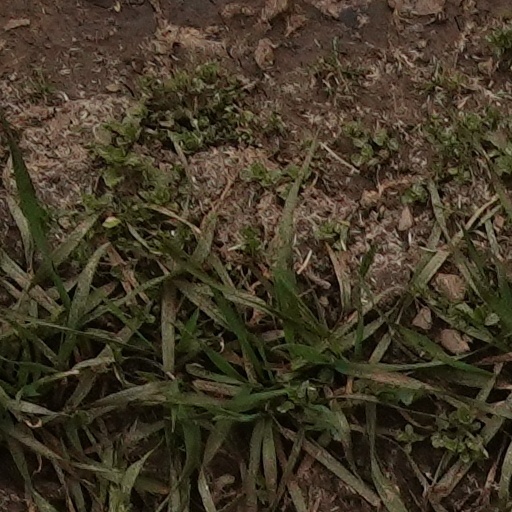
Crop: wheat